Ompah, Ontario

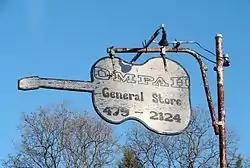
Old store sign in Ompah

Ompah is a village in eastern Ontario, Canada, located in the township of North Frontenac, approximately southwest of Ottawa. The village is situated close to many lakes including Palmerston Lake, Canonto Lake, Sunday Lake, and Mosque Lake.